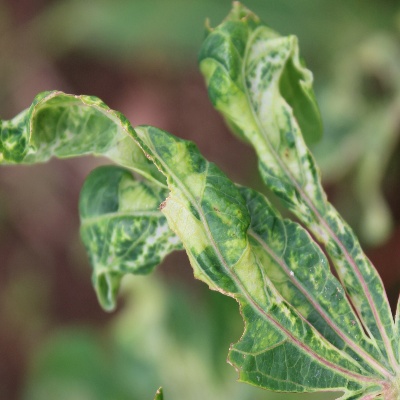
Crop: Cassava
Condition: mosaic